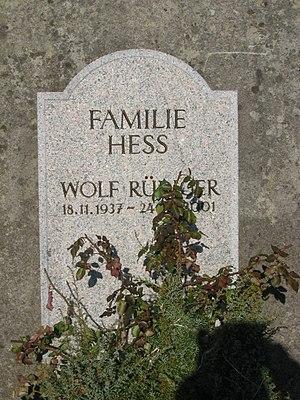
Tombe familiale de la famille Hess Русский: Фамильная могила семьи Гесс Italiano: Tomba di famiglia della famiglia Hess